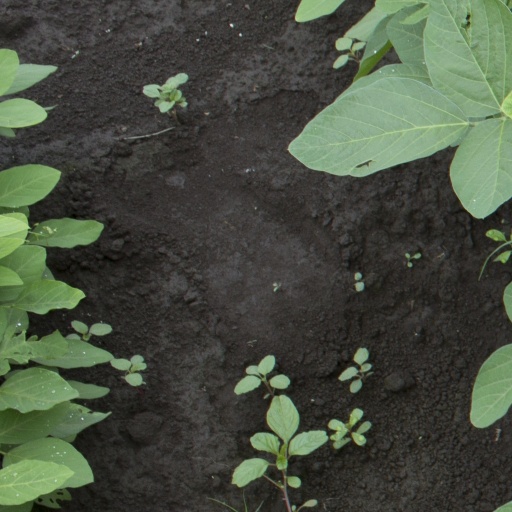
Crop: soybean